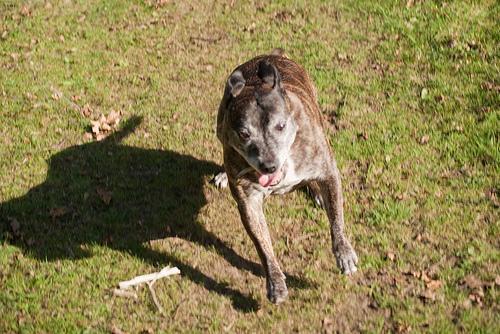
staffordshire bull terrier